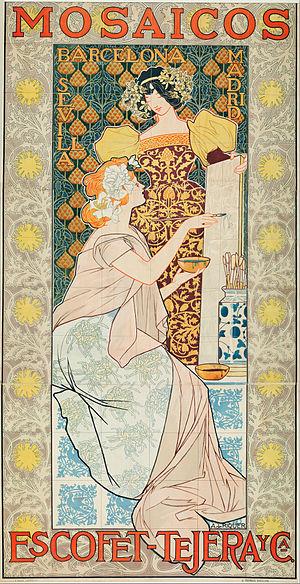
Alexandre de Riquer est un artiste polymathe espagnol d'origine catalane, l'une des figures les plus importantes du modernisme catalan.